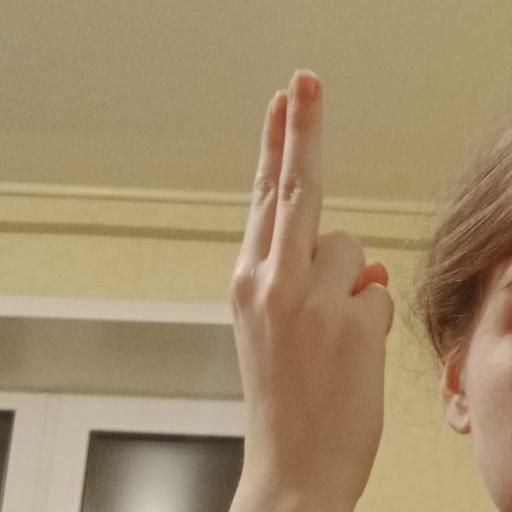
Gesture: two_up_inverted